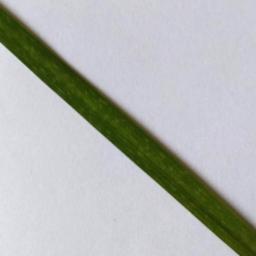
Label: Rice___Healthy